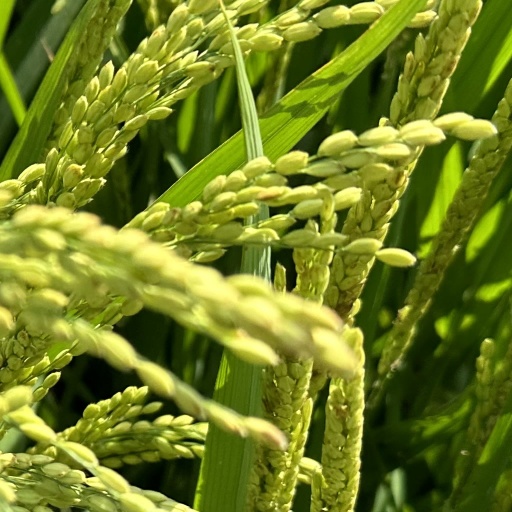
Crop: rice